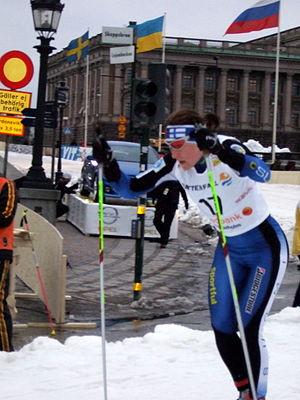
Aino-Kaisa Saarinen, née le 1ᵉʳ février 1979 à Hollola en Finlande, est une fondeuse finlandaise qui a commencé sa carrière en 1998. Elle est considérée comme l'une des meilleures fondeuses des années 2000 et 2010, notamment dans le style classique. Au cours de sa carrière, elle a notamment remporté deux médailles d'argent aux Jeux olympiques d'hiver en 2014 et trois médailles de bronze en 2006 et 2010. Aux Championnats du monde, elle est la grande vedette des Mondiaux de 2009 à Liberec où elle gagne quatre médailles dont trois titres, au total ce sont huit médailles aux Championnats du monde entre 2007 et 2011 qu'elle a remporté. En Coupe du monde, elle compte quarante-sept podiums dont trois victoires individuelles et trois victoires collectives, et s'est classée troisième au classement général 2009. Dans les compétitions par étapes, son meilleur résultat est une seconde place au Tour de ski 2009 derrière sa compatriote Virpi Kuitunen.